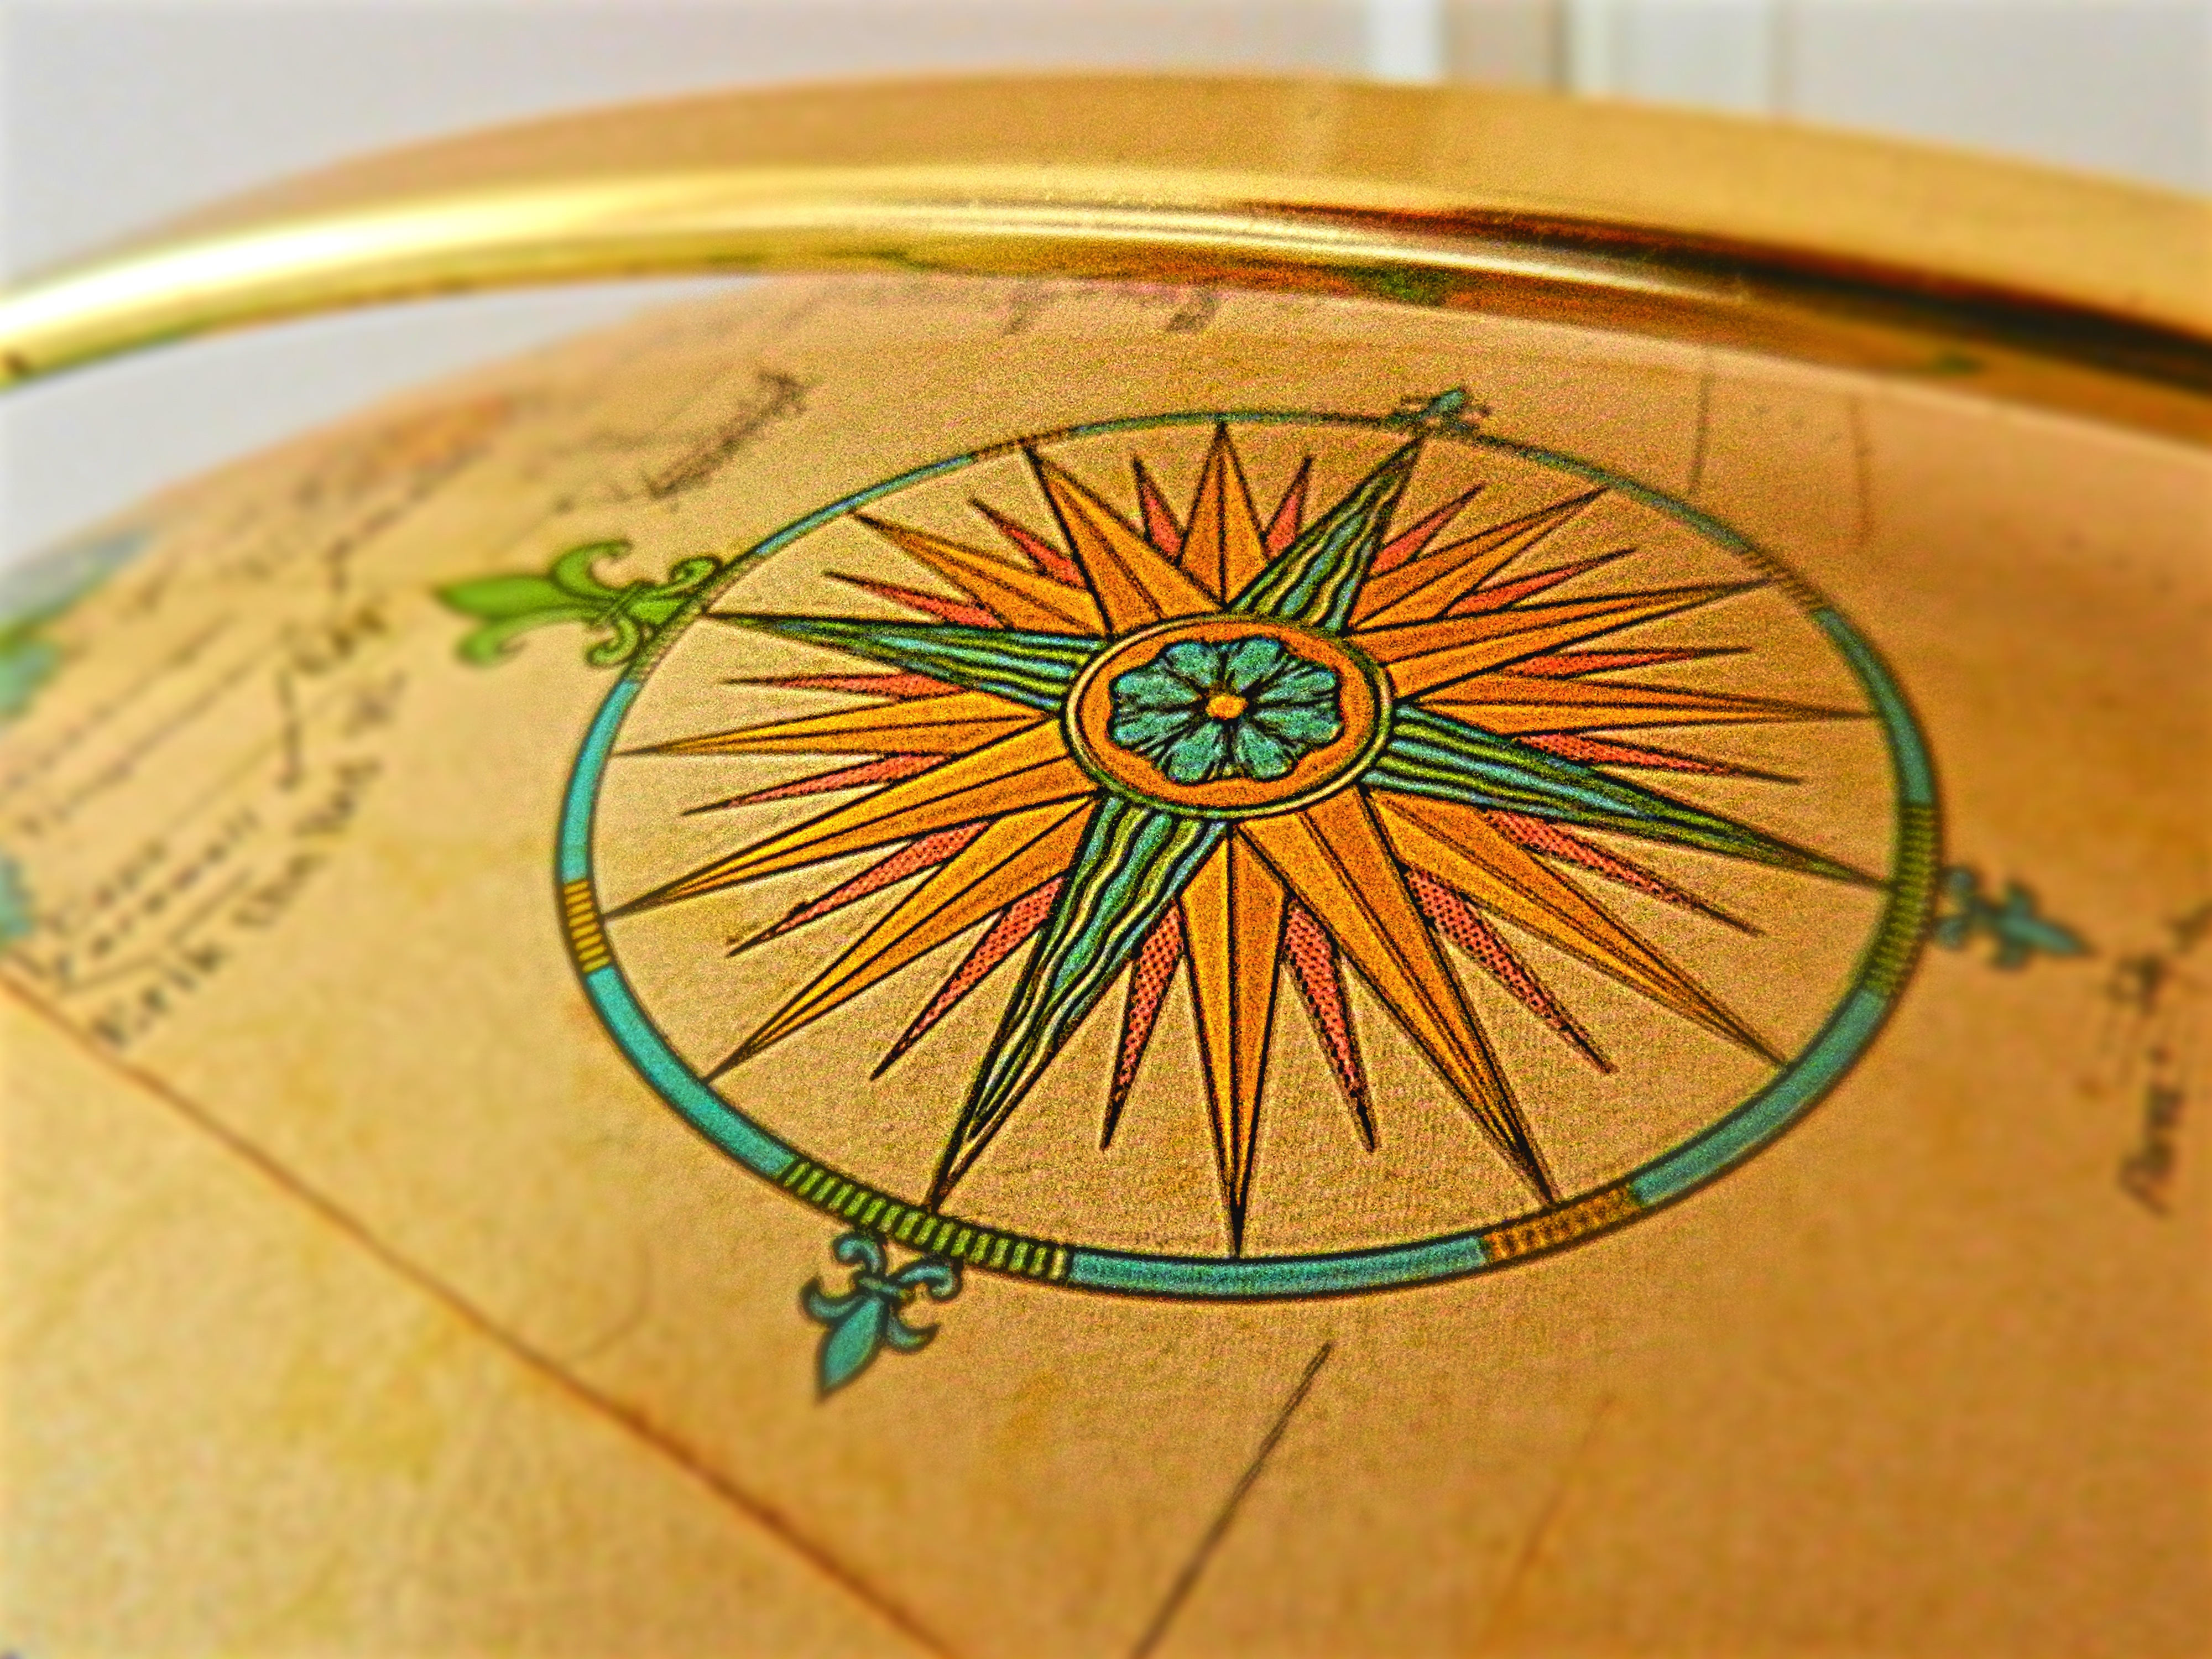
leaf, flower, yellow, circle, jewellery, macro photography, fashion accessory